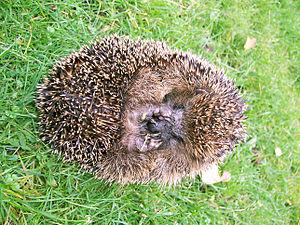
La volvation, du latin volvere et du suffixe -tion, est une réaction défensive chez certains animaux consistant à se mettre en boule en faisant un enroulement du corps sur lui-même.